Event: Nepal Earthquake
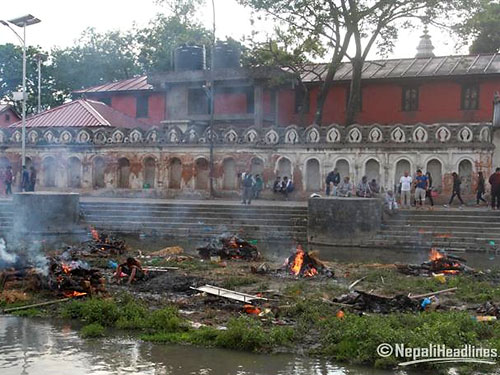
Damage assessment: no_damage